Championnat de France de la Montagne

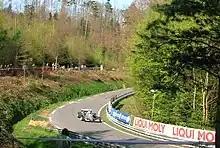
Single seater at the Abreschviller hillclimb, 2008

The French hill climb championship, or Championnat de France de la Montagne started in 1967 and rapidly became one of the continent's most competitive national series. For much of its history, the leading cars have been from Formula 2 (later Formula 3000 from 1985) or 2-litre sports cars. Some F1 cars were seen in the 1960s and occasionally in the 1970s (for example Daniel Rouveyran's March 721G in 1973) and Hervé Bayard also tried a Formula 5000 car in the early 1970s.